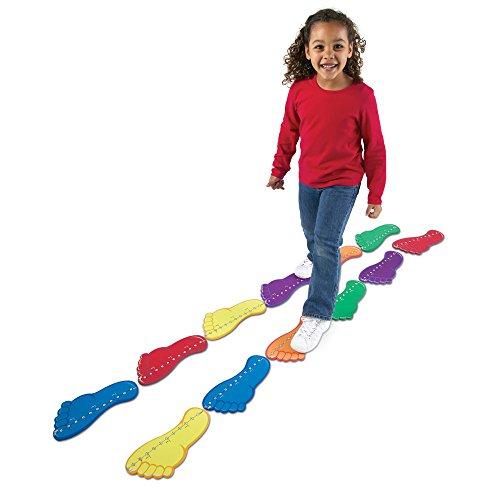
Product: Learning Resources Feet By The Foot
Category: Toys & Games | Learning & Education | Counting & Math Toys
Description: Feet feature 1" increments, plus 1/4", 1/2", 3/4" and 1' markings on one side.
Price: $24.99
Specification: ProductDimensions:14.8x8.5x4inches|ItemWeight:1.15pounds|ShippingWeight:1.15pounds(Viewshippingratesandpolicies)|DomesticShipping:ItemcanbeshippedwithinU.S.|InternationalShipping:ThisitemcanbeshippedtoselectcountriesoutsideoftheU.S.LearnMore|ASIN:B000T1OMUE|Itemmodelnumber:LER7562|Manufacturerrecommendedage:5-8years